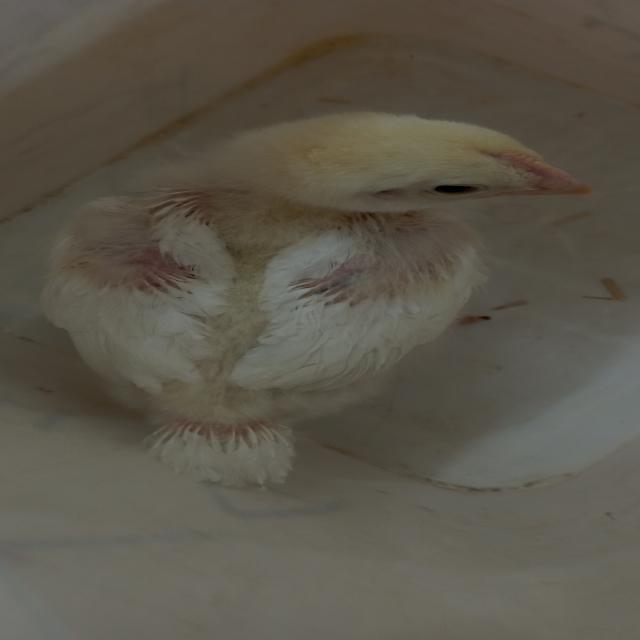
Weight: 344 g